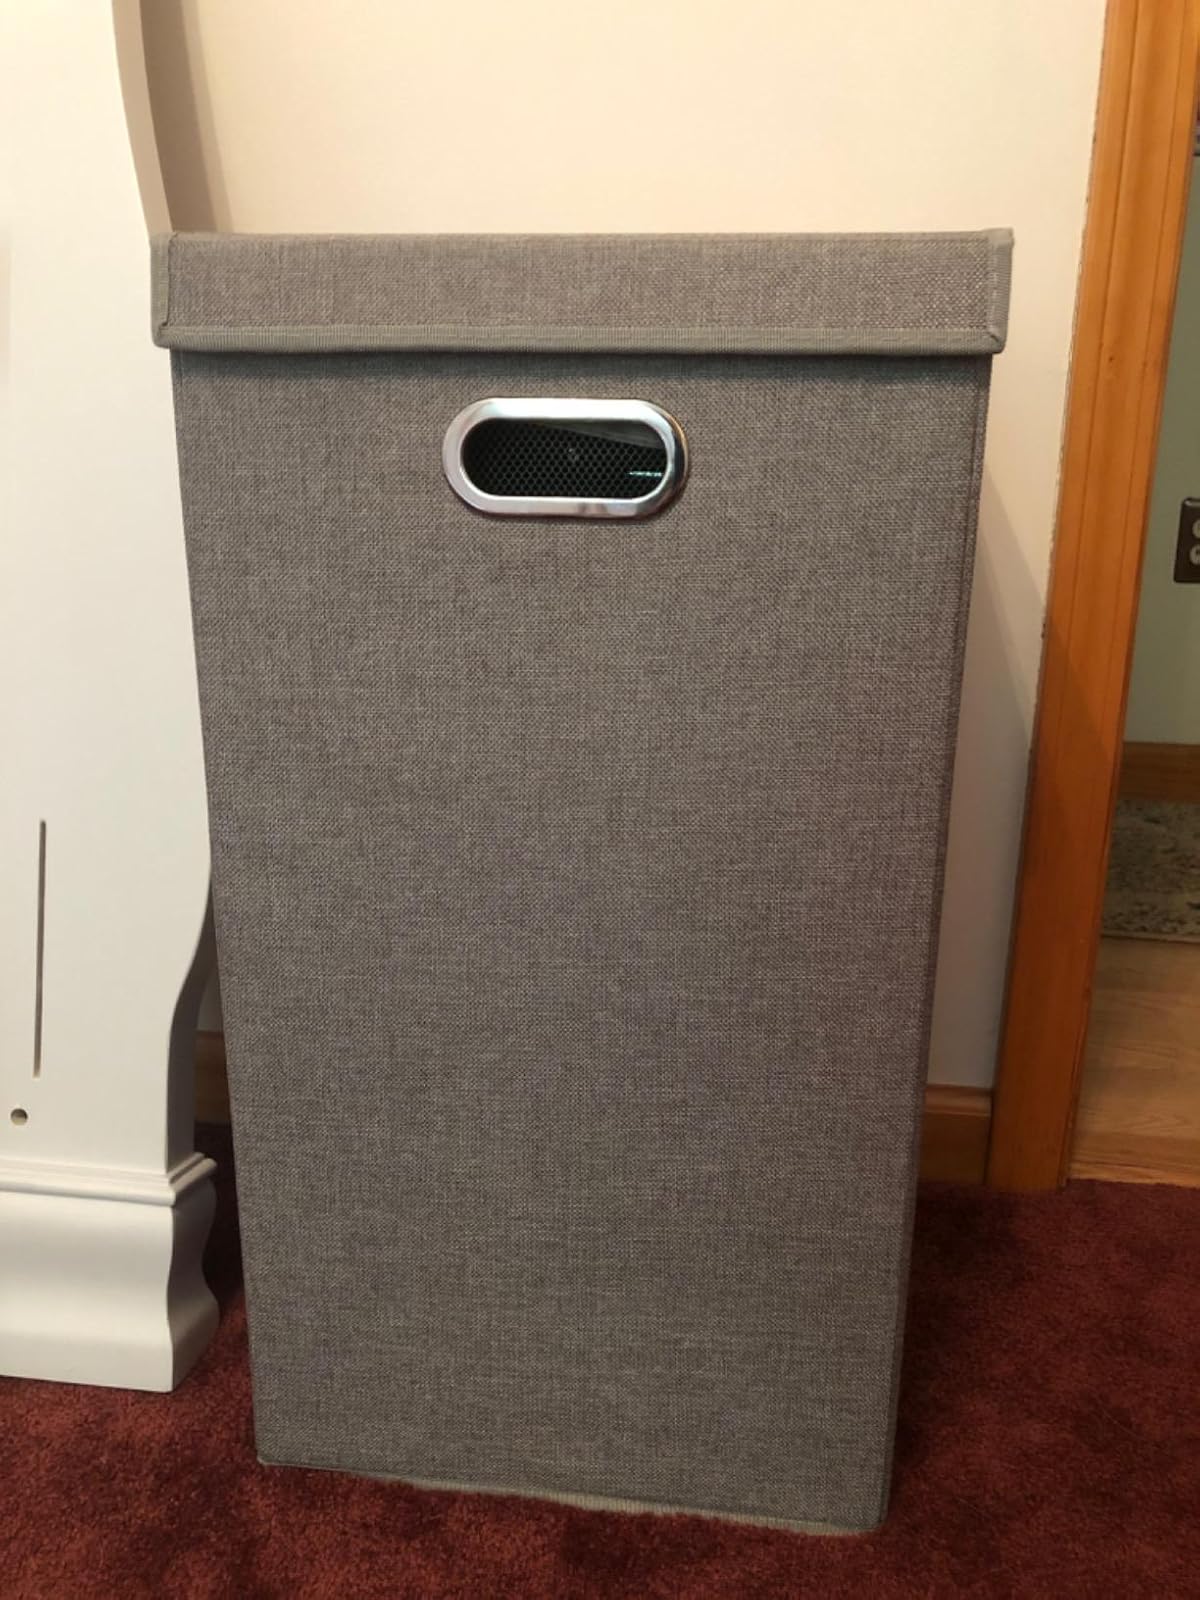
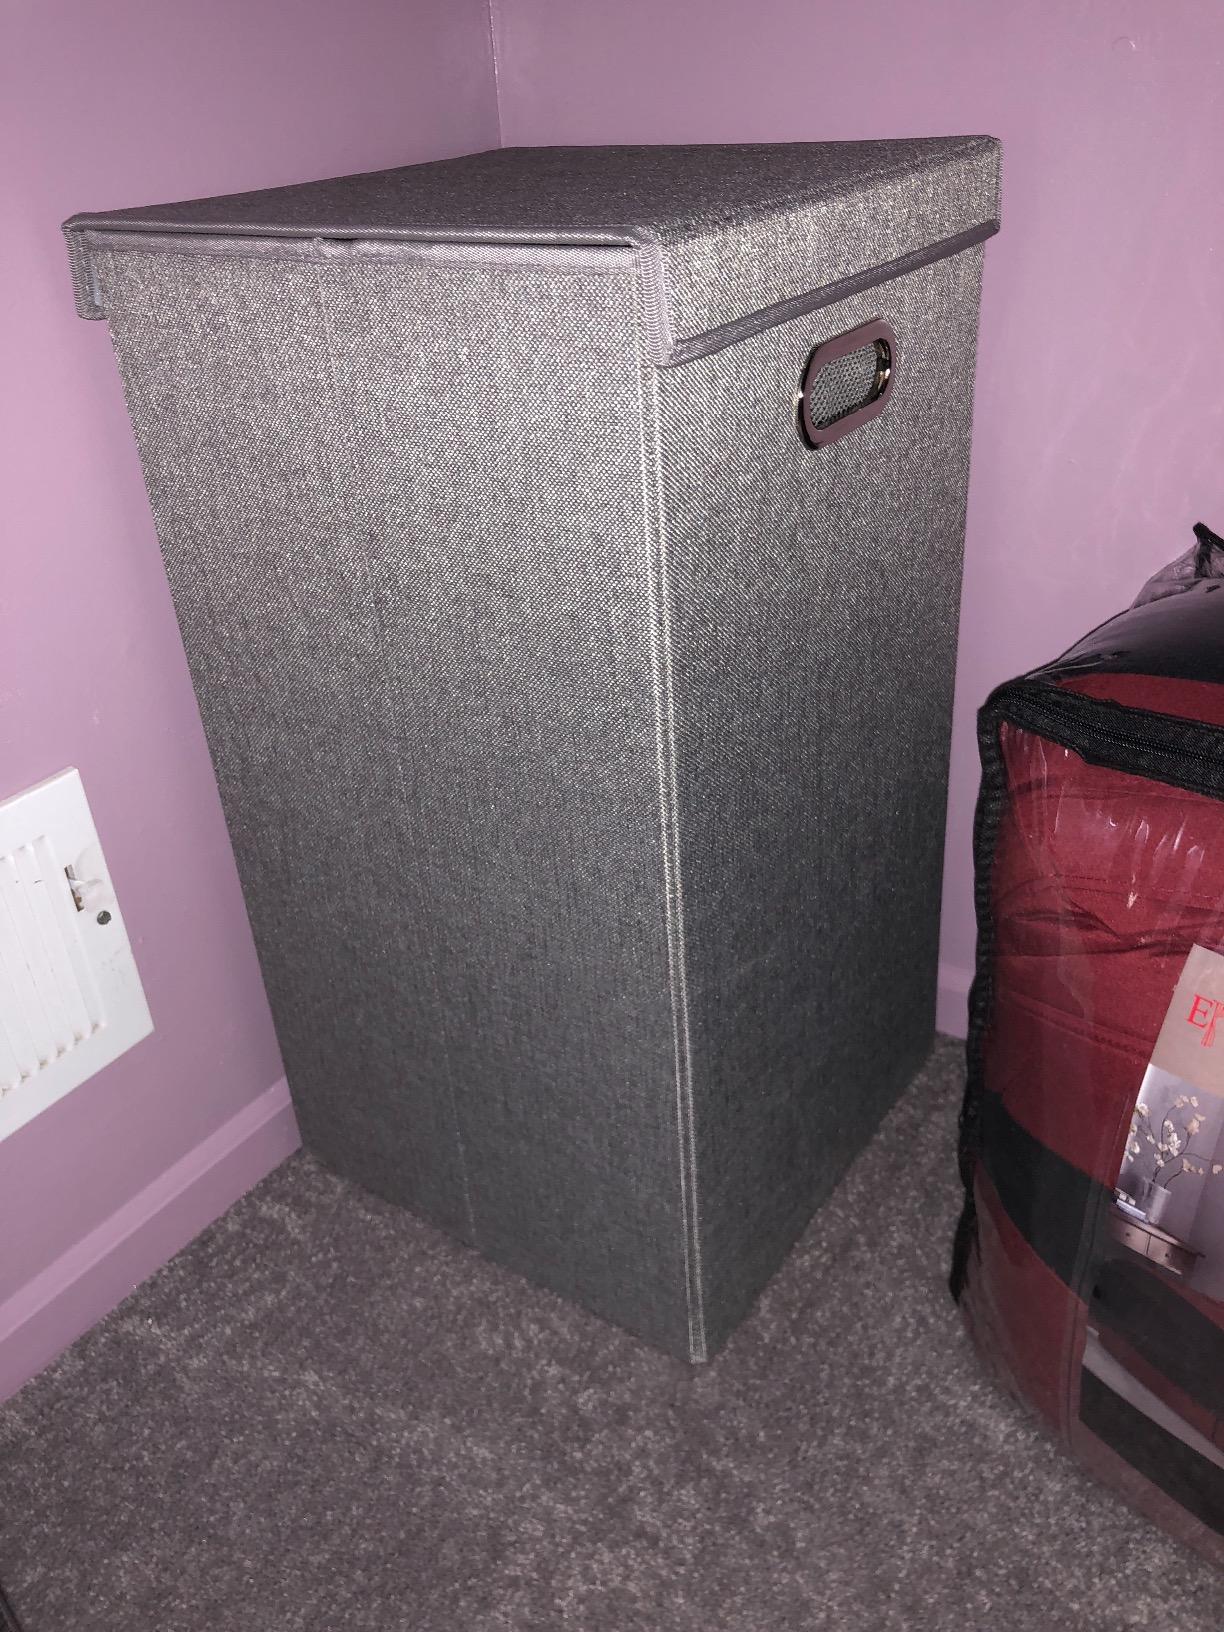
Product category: items_hamper
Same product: yes